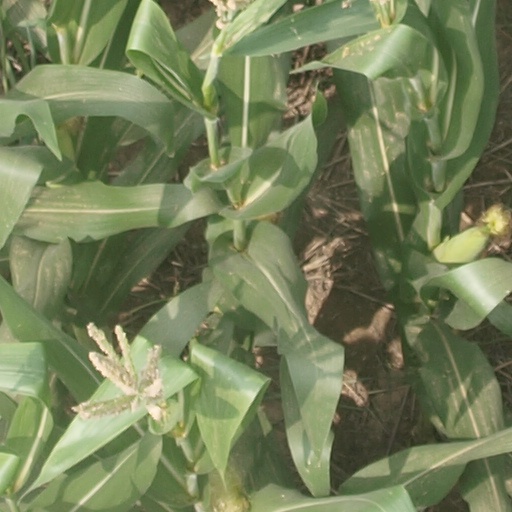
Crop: maize; corn